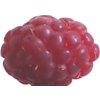
Label: raspberry